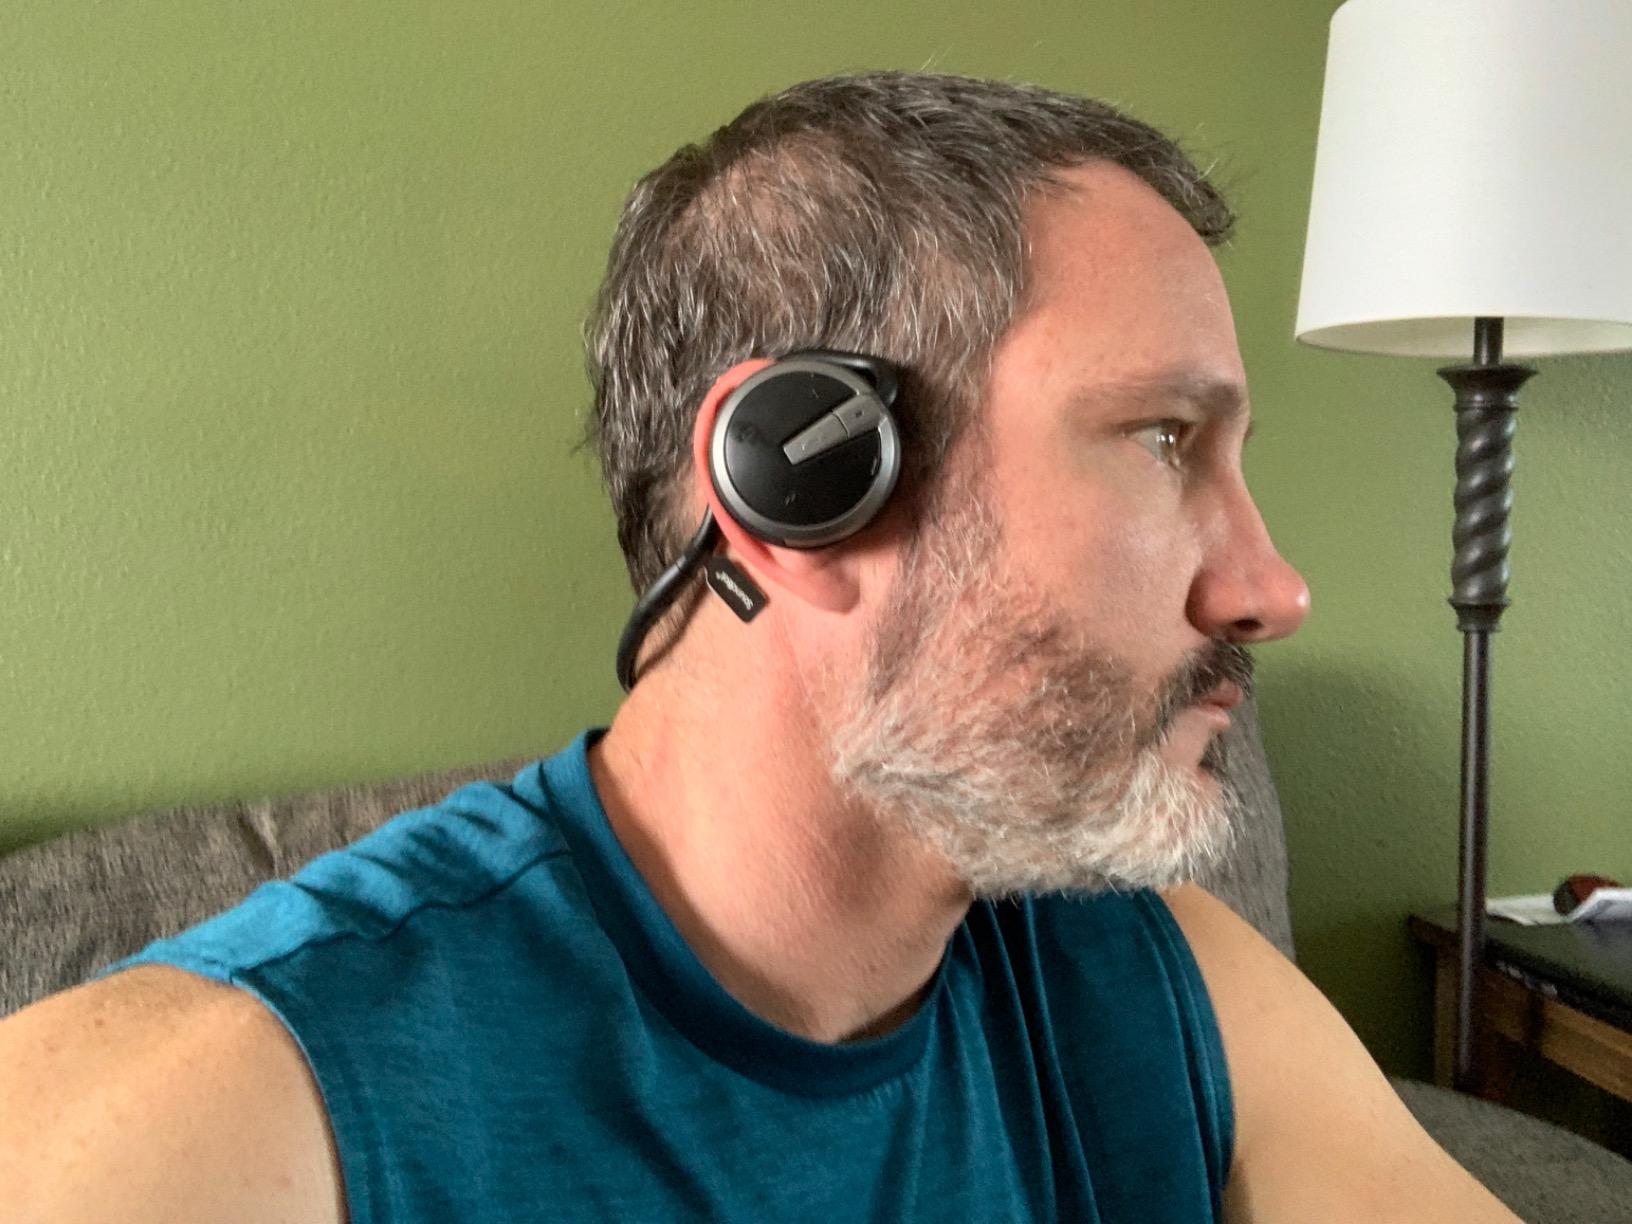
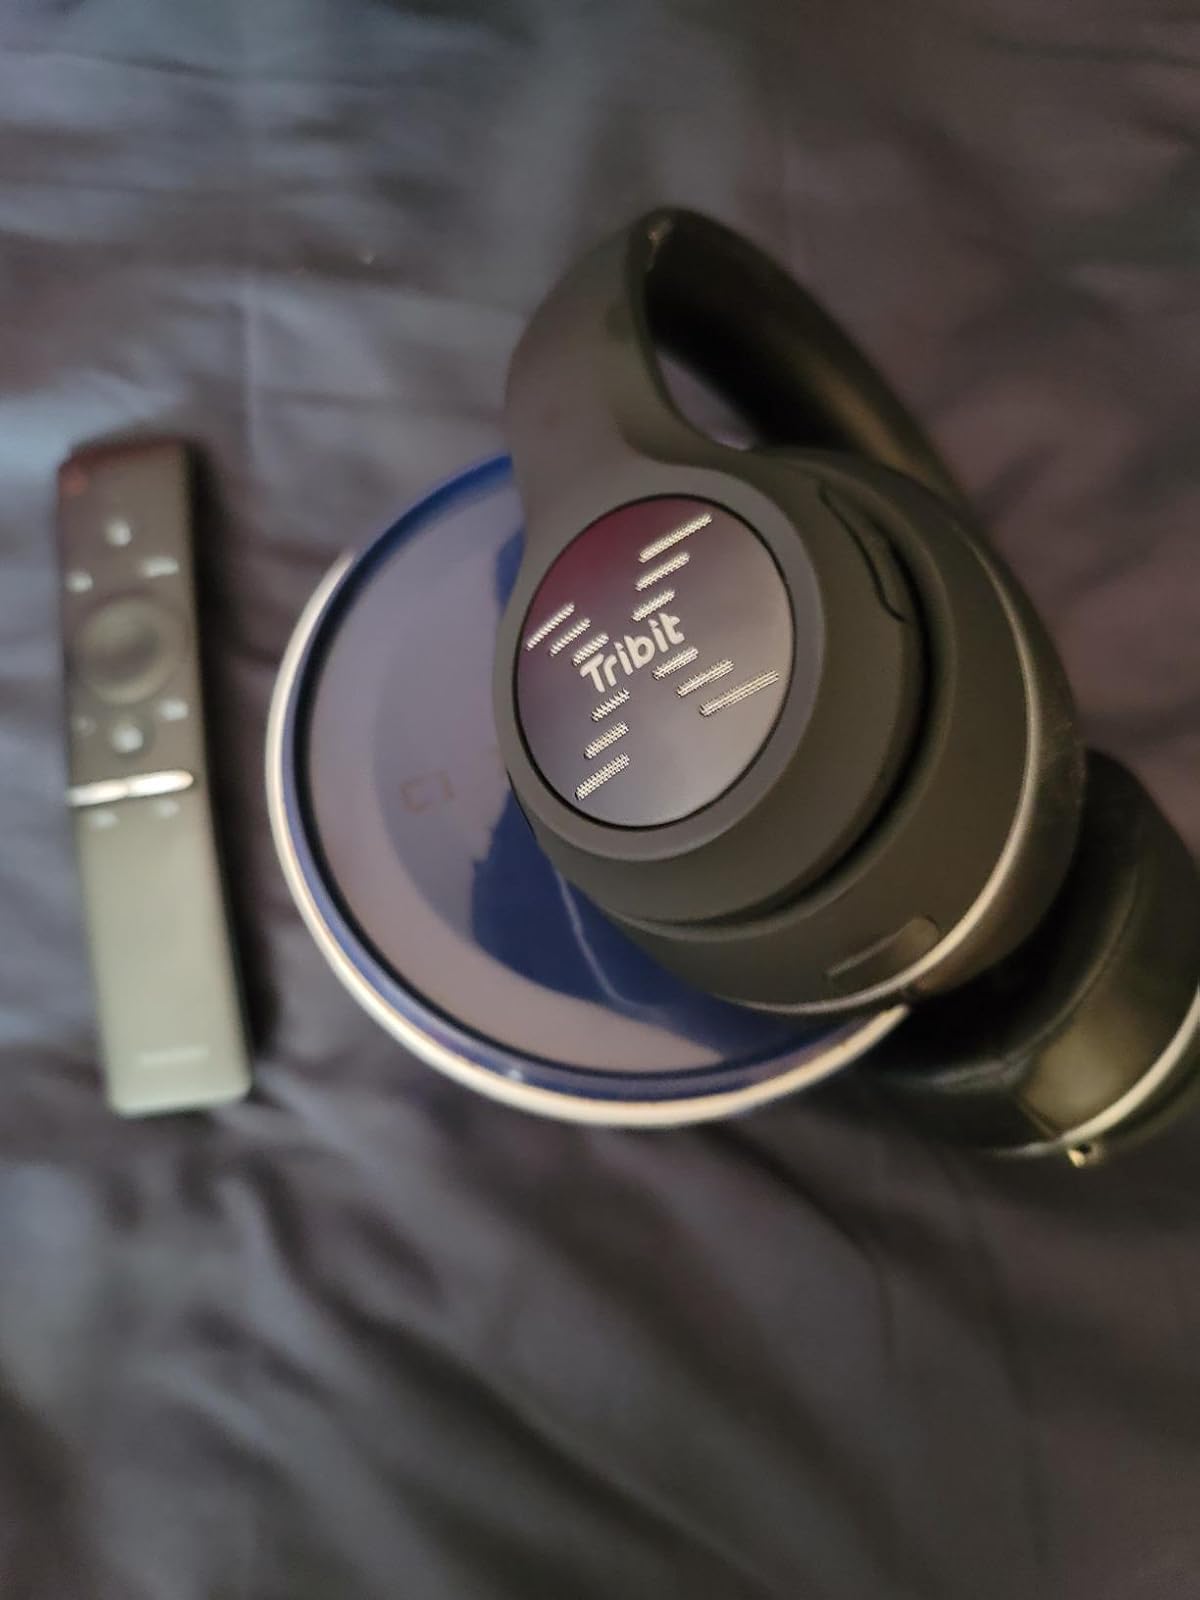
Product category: headphones
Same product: no